Heugh Battery

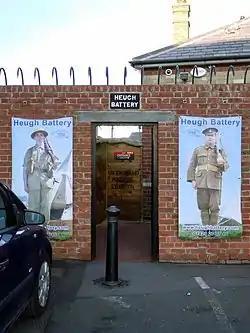
Heugh Battery entrance

The Heugh (pronounced: ) Gun Battery is located on the Headland at Hartlepool, County Durham, England. The museum bills itself as the only battlefield of World War I in Great Britain.